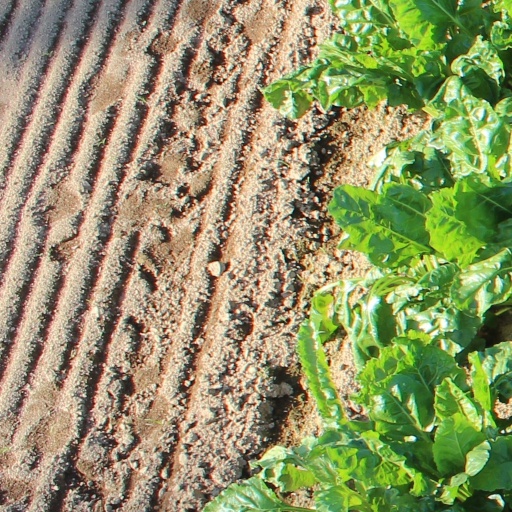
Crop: sugar beet